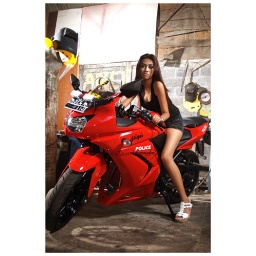
girls in bike